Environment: lab
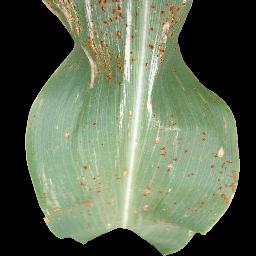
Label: common_rust